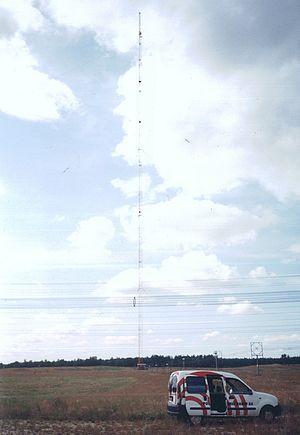
L'Émetteur de Solec Kujawski est un nouvel émetteur de grandes ondes de la compagnie de radiodiffusion polonaise pour la fréquence 225 kilohertz. Sa construction était nécessaire après l'effondrement du mât de radiodiffusion de Radio Varsovie à Konstantynów le 8 août 1991 et l'opposition de la population locale à sa reconstruction. L'émetteur de Solec Kujawski a été construit en 1998/99 sur un ancien secteur militaire près de Solec Kujawski. L'émetteur a une puissance de 1000 kilowatts et est équipé d'amplificateurs à transistors MOSFET. Comme antennes sont employés une antenne directionnelle et deux mâts de 330 et 289 mètres de haut, qui sont distants de 330 mètres. Le mât de 330 mètres est la construction la plus grande de la Pologne actuelle.